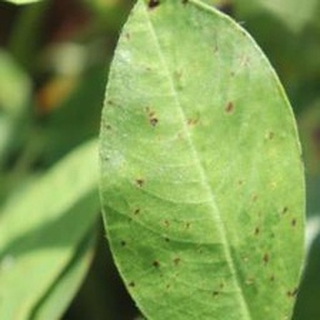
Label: groundnut_early_leaf_spot